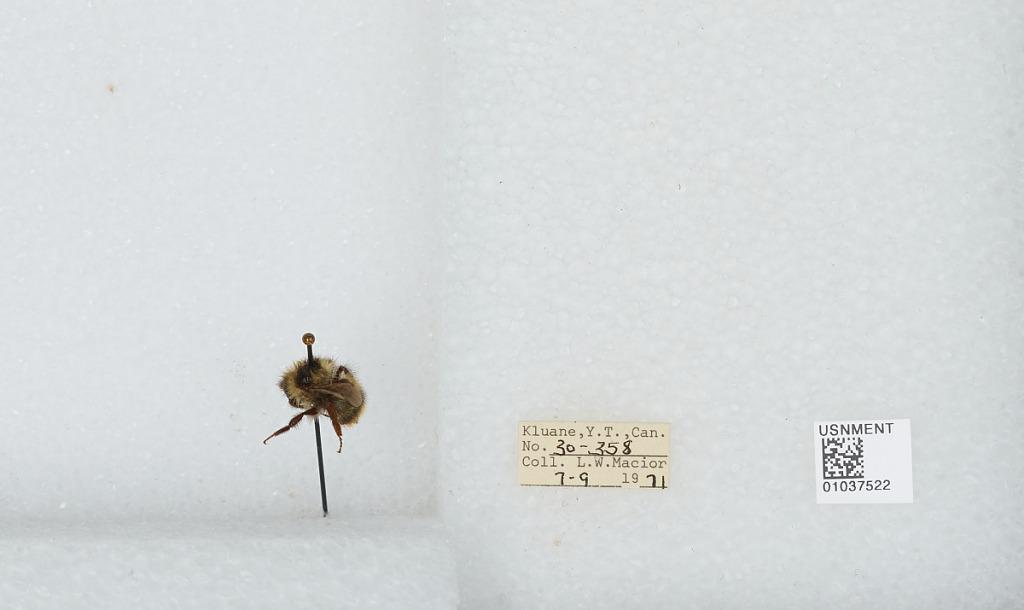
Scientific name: Bombus (Pyrobombus) mixtus Cresson
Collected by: L. Macior
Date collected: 1971-7-9
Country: Canada
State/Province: Yukon Territory
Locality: Kluane
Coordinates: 60.75, -139.5